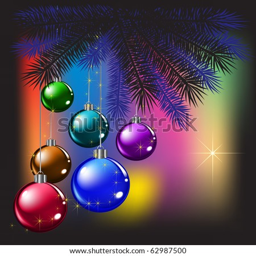
christmas tree and balls on a colored background